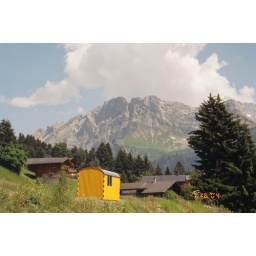
An interesting cloud formation above a typical mountain scene, nr. Bex, Switzerland.